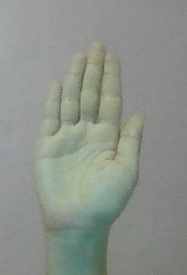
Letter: seen